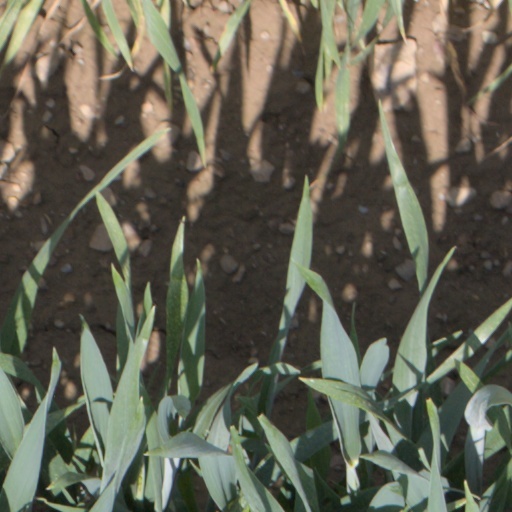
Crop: wheat